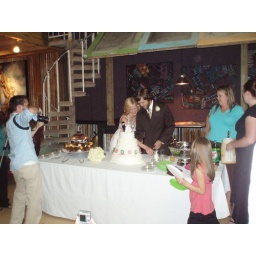
flowers in the window